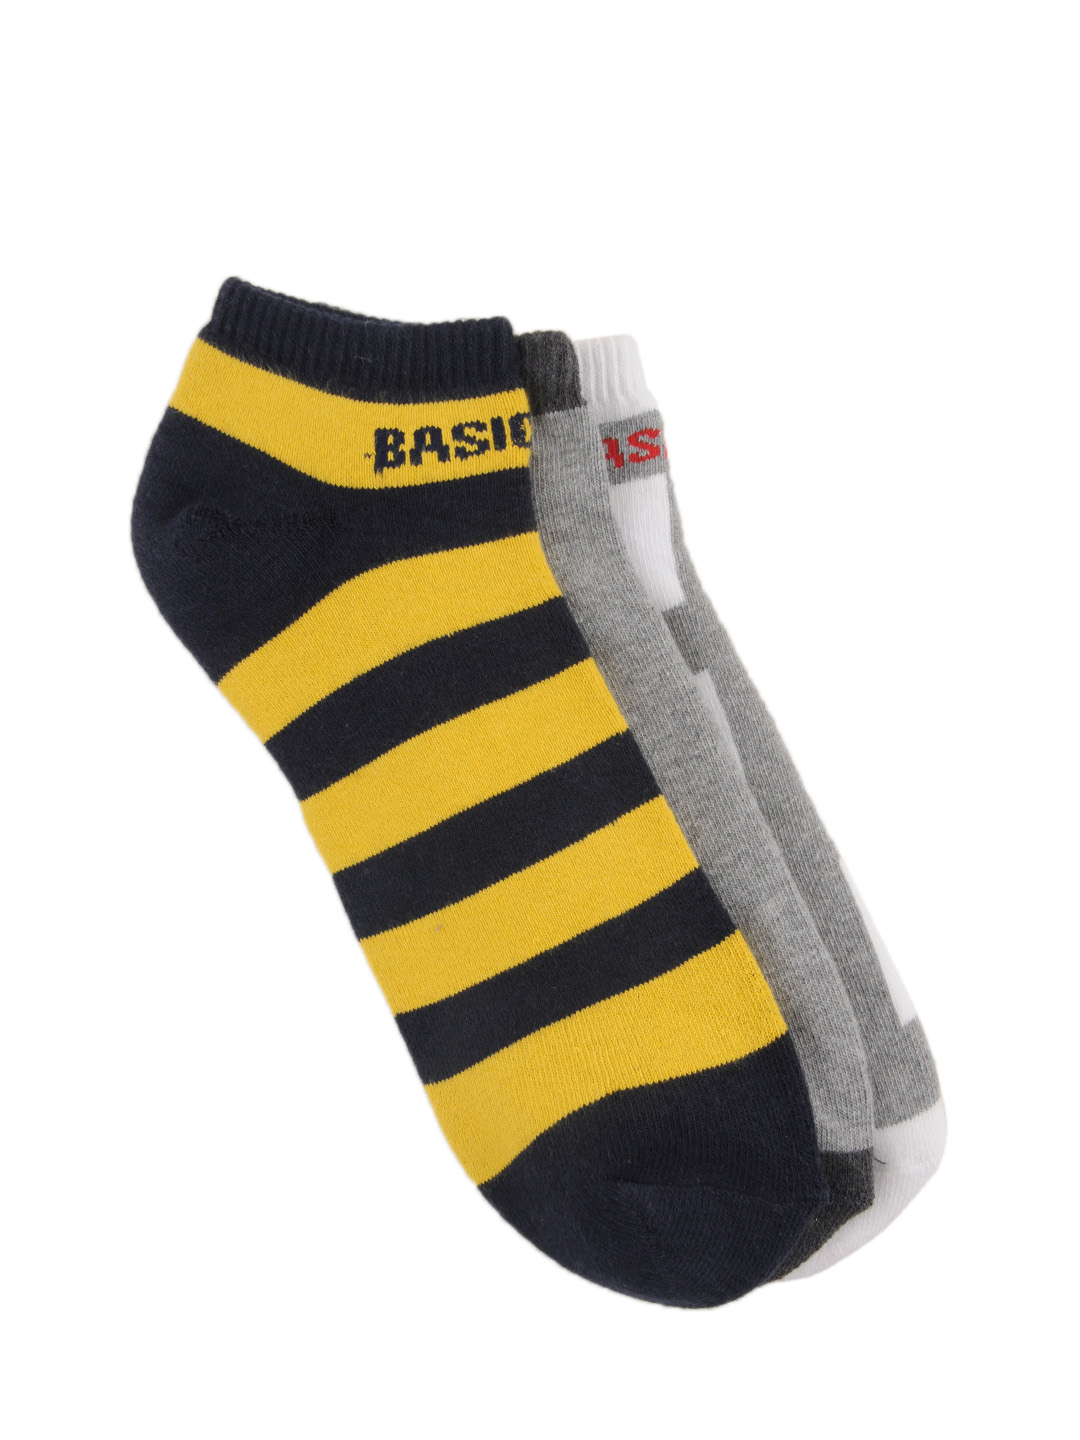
Basics Men Set of 3 Socks
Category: Accessories / Socks / Socks
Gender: Men
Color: White
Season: Summer 2016
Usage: Casual